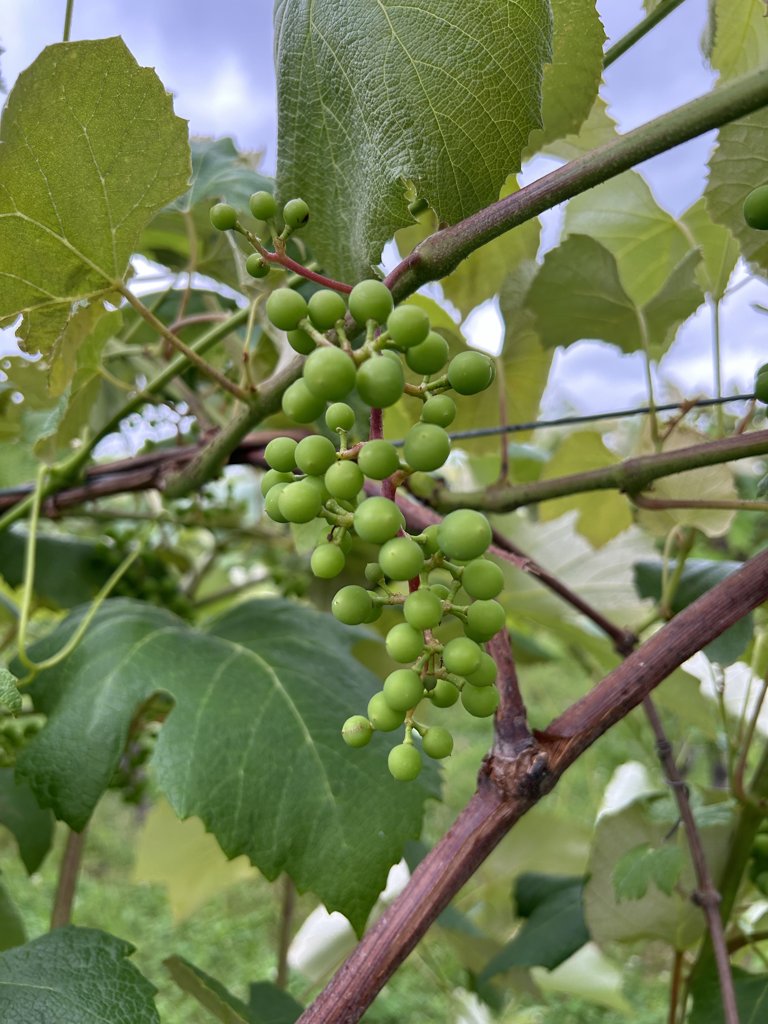
Berries visible: 54
Grape clusters: 1